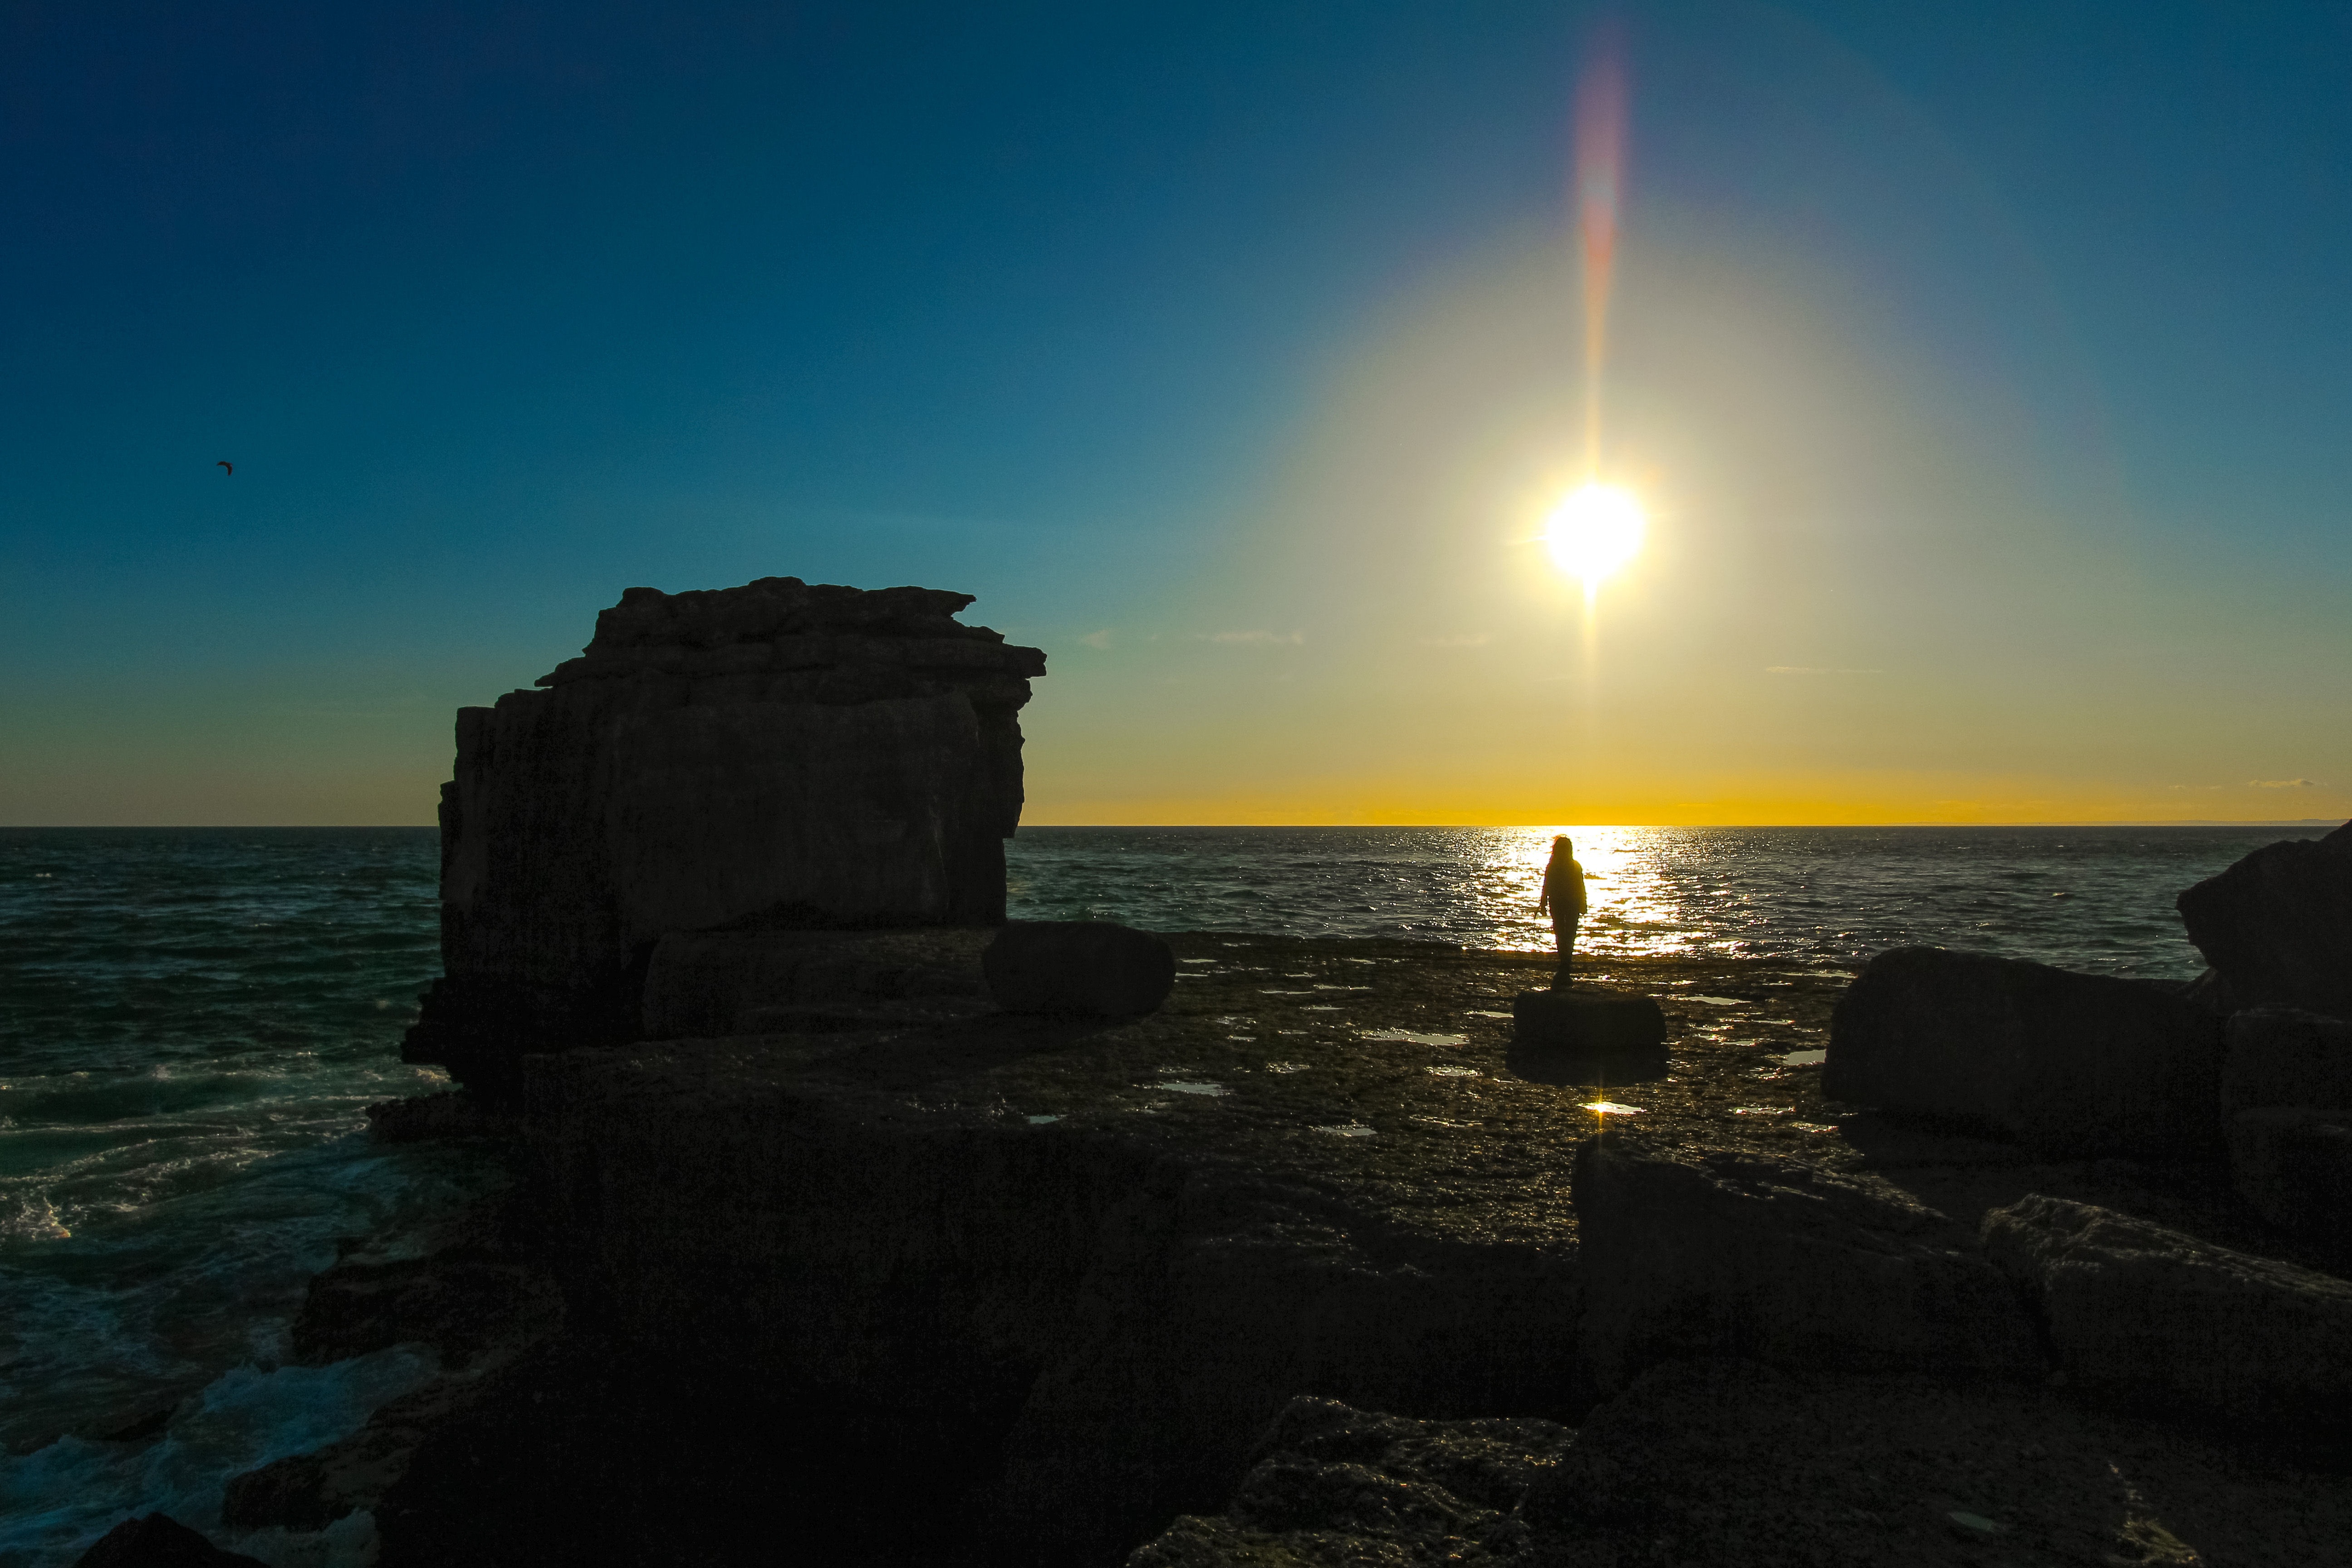
beach, sea, coast, rock, ocean, horizon, silhouette, sun, sunrise, sunset, sunlight, morning, shore, wave, dawn, cliff, dusk, evening, reflection, tower, bay, terrain, body of water, in the evening, england, cape, portland, the sky, wind wave